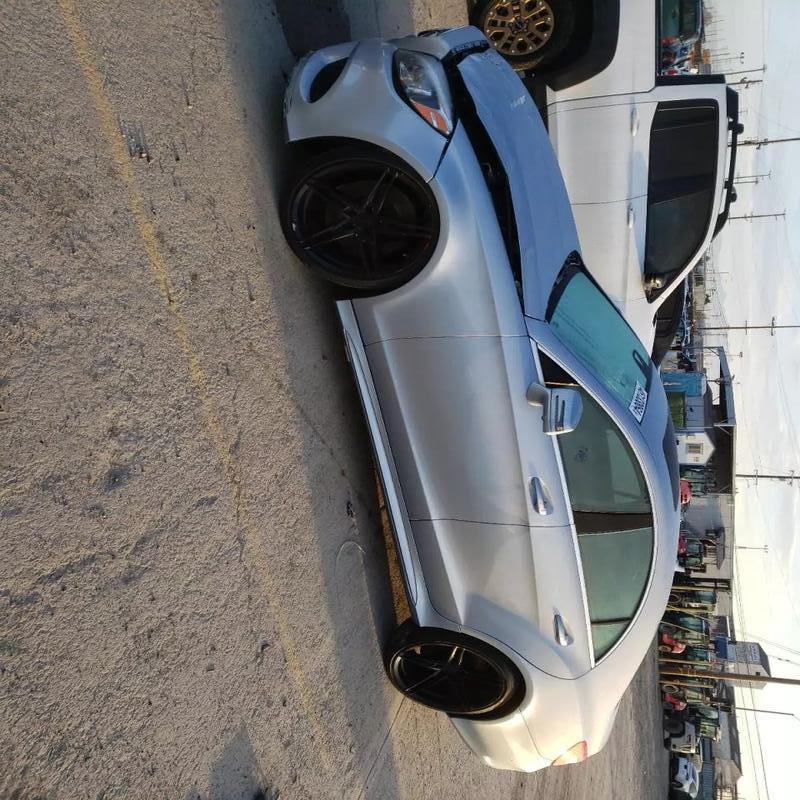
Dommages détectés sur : pare-choc avant, feu avant droit, feu avant gauche, capot, aile avant droite, aile avant gauche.
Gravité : sévère